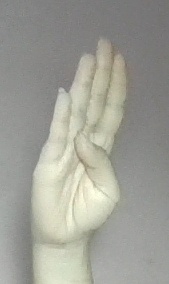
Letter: kaaf